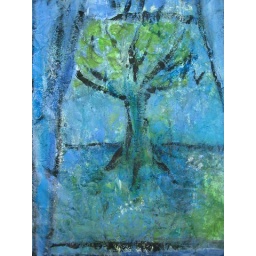
tree in window closeup